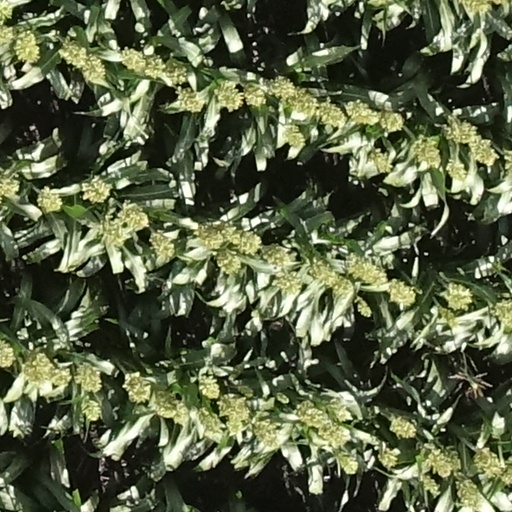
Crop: sorghum